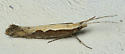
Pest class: diamondback_moth